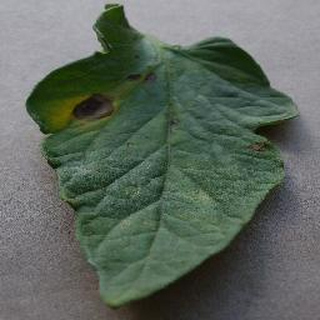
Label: tomato_early_blight